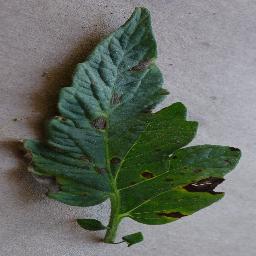
Label: Tomato___Early_blight